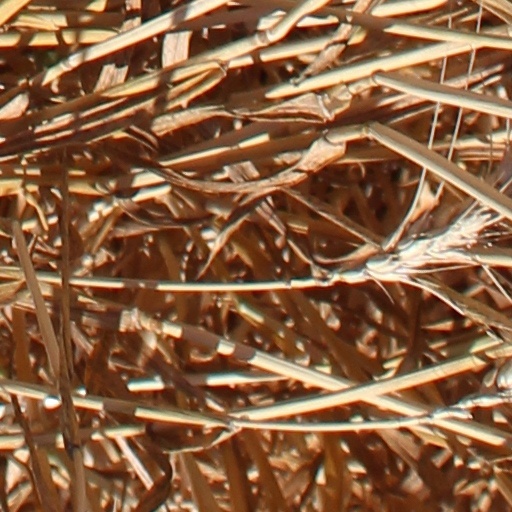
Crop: wheat